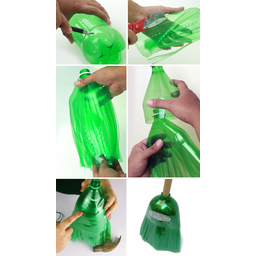
Label: plastic